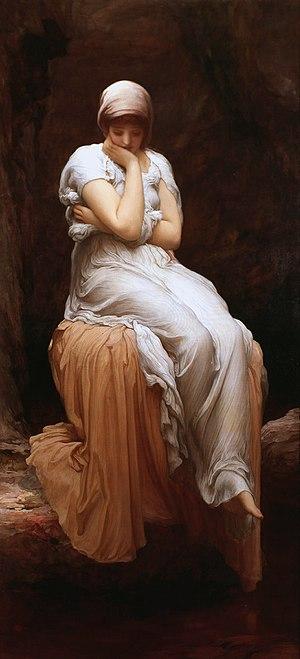
L'isolement est le constat d'une situation dans laquelle un individu est séparé de gré ou de force du reste de son environnement habituel.